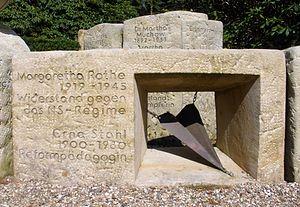
La Rose blanche de Hambourg est la dénomination utilisée après 1945 par la recherche historique pour un groupe de résistance contre le national-socialisme basé à Hambourg, en référence aux actions du groupe de résistance la Rose blanche à Munich. Les participants ne se nomment toutefois pas ainsi, et pour la plupart ne se considèrent pas comme des résistants. On regroupe sous cette dénomination plusieurs cercles d'amis et de familles qui sont en partie opposés au nazisme à partir de 1936, et agissent contre le régime nazi et la conduite de la guerre à partir de 1942. Même si beaucoup de membres appartiennent à une génération plus âgée, on considère le groupe comme issu de la jeunesse et des milieux estudiantins. Des contacts personnels isolés avec d'autres groupes de résistance de Hambourg sont effectués, mais il n'y a pas de coopération entre eux. Entre 1943 et 1944, la Gestapo arrête plus de 30 personnes de ce cercle et les place en prison et camps de concentration. Avant la fin de la guerre, huit membres de ce groupe de résistance sont assassinés ou sont morts de mauvais traitements.